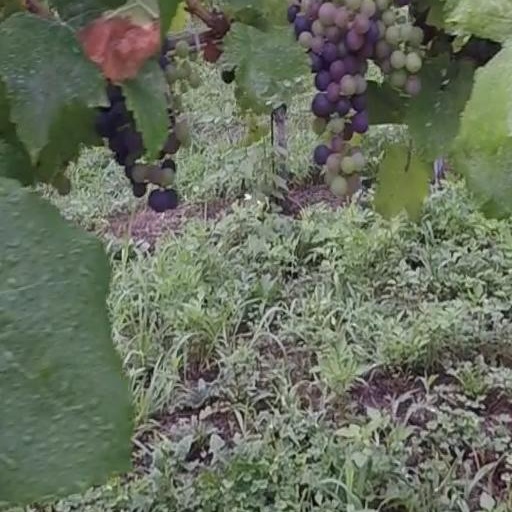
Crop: grape